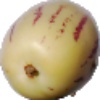
Label: pepino